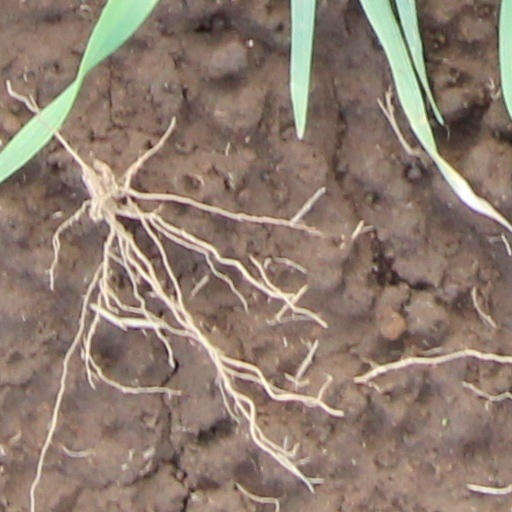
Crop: wheat